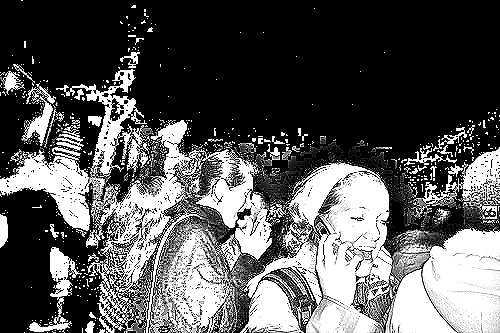
Portrait style: Sketch Portrait